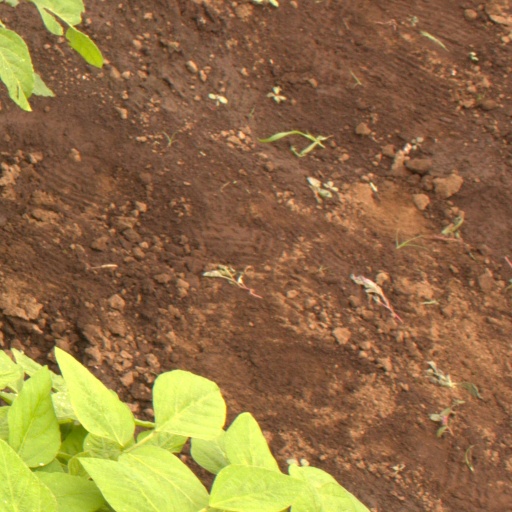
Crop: soybean